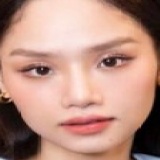
ca sĩ Miu Lê